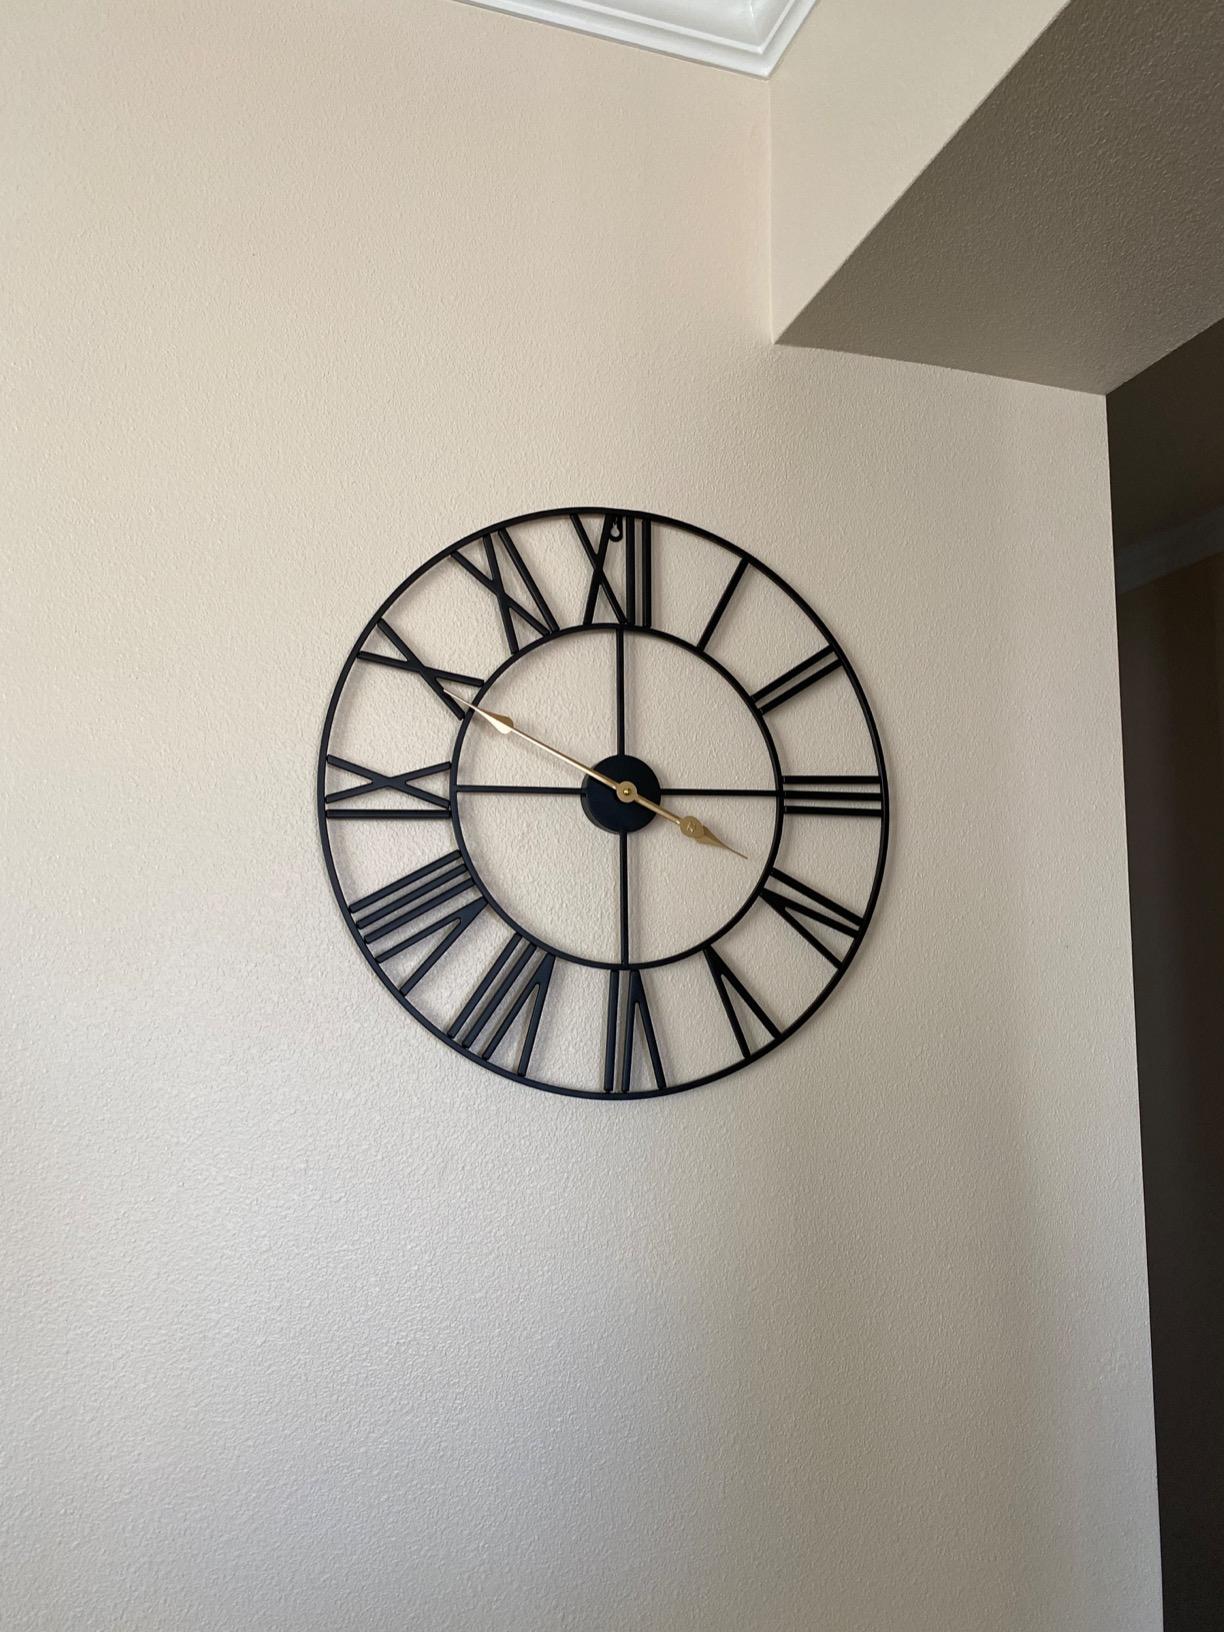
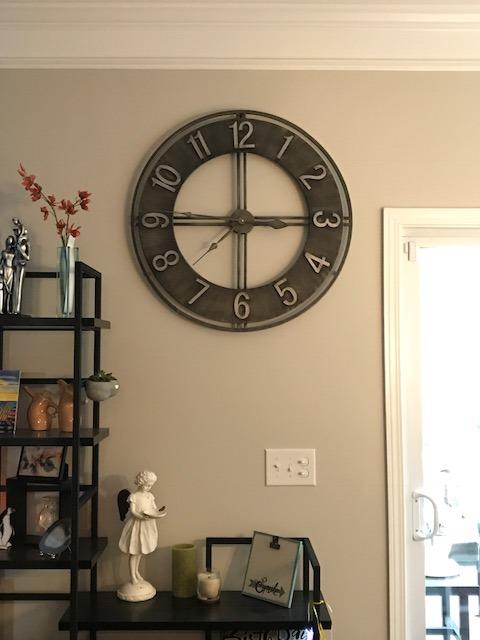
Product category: clock
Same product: no